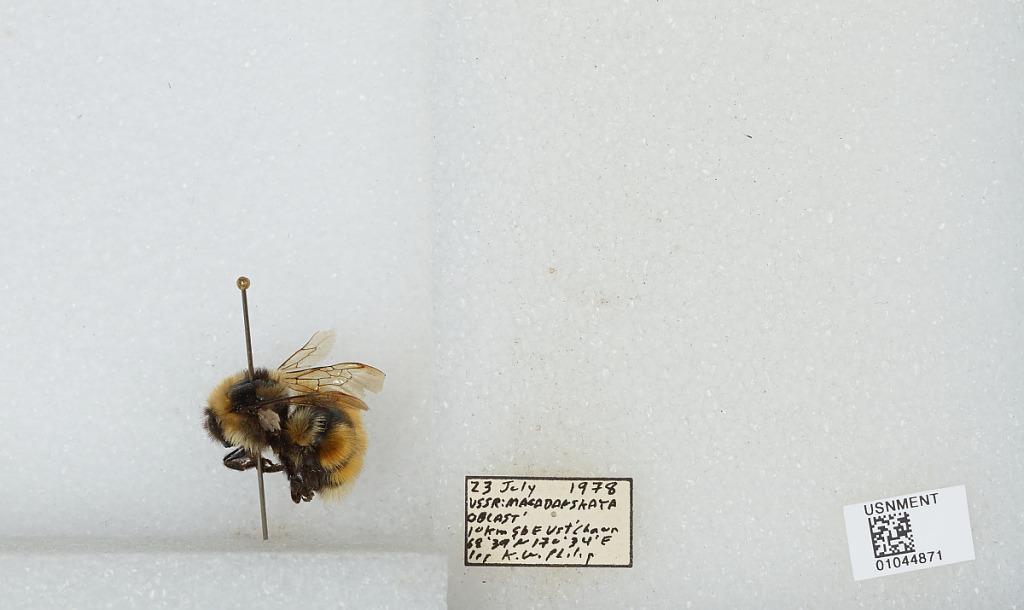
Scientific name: Bombus sp.
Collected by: K. Philip
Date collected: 1978-7-23
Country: Russia
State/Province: Magadan
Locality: Magadanskaya Oblast: 10 km SE Ust'Chaun
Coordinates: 68.65, 170.57